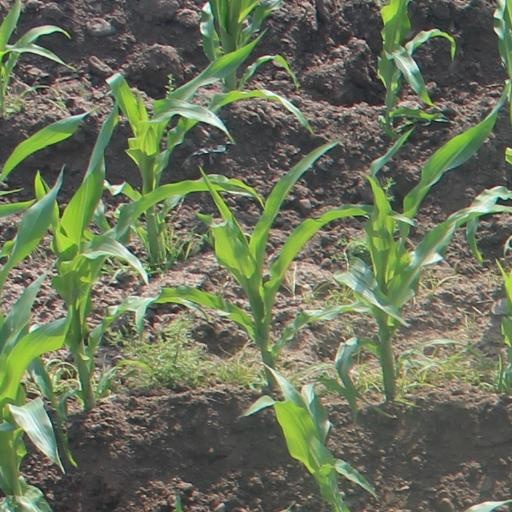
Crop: maize; corn